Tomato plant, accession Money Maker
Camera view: horizontal (90 deg, fisheye); turntable rotation: 210 degrees
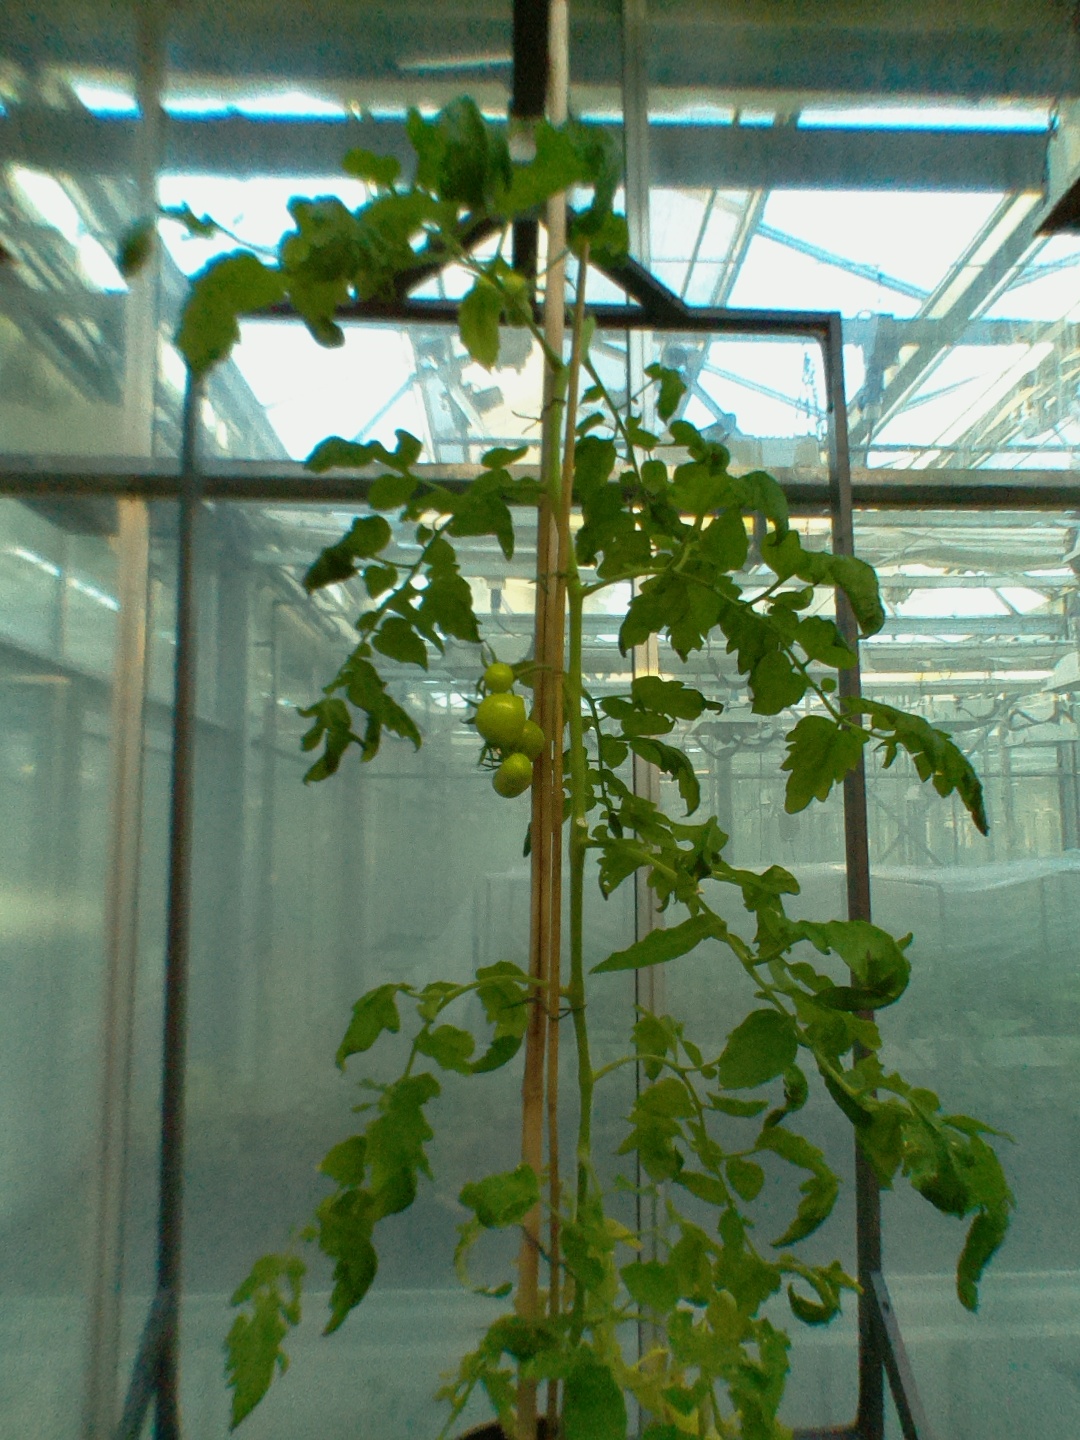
BBCH growth stage 72: 20%-30% of final fruit size